Michael Collins (film)

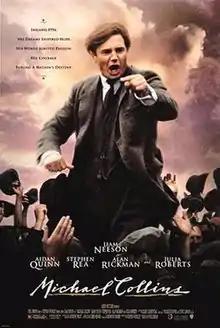
Theatrical release poster

Michael Collins is a 1996 biographical historical drama film about Michael Collins, a leading figure in the early-20th-century Irish struggle for independence against the United Kingdom. It is written and directed by Neil Jordan and stars Liam Neeson in the title role, along with Aidan Quinn, Stephen Rea, Alan Rickman, and Julia Roberts. The film was distributed by Warner Bros.